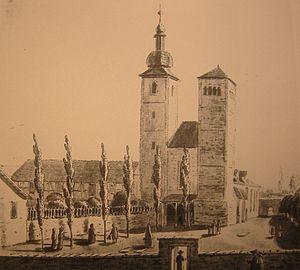
Andreas Armsdorff est un organiste et compositeur allemand de la période baroque.